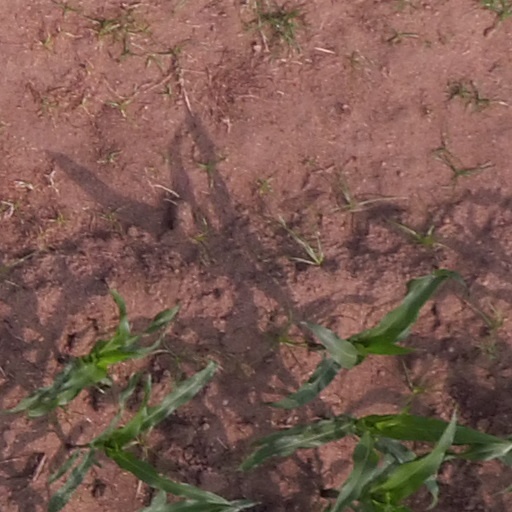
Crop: maize; corn